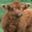
Label: cattle